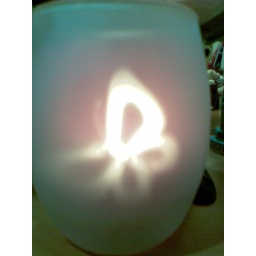
I like this one. This is a flickering butterfly in a cup with light